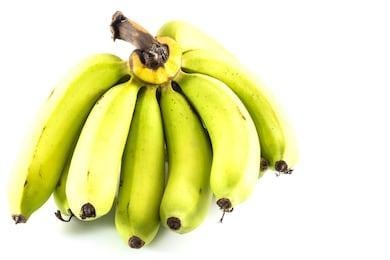
Label: banana